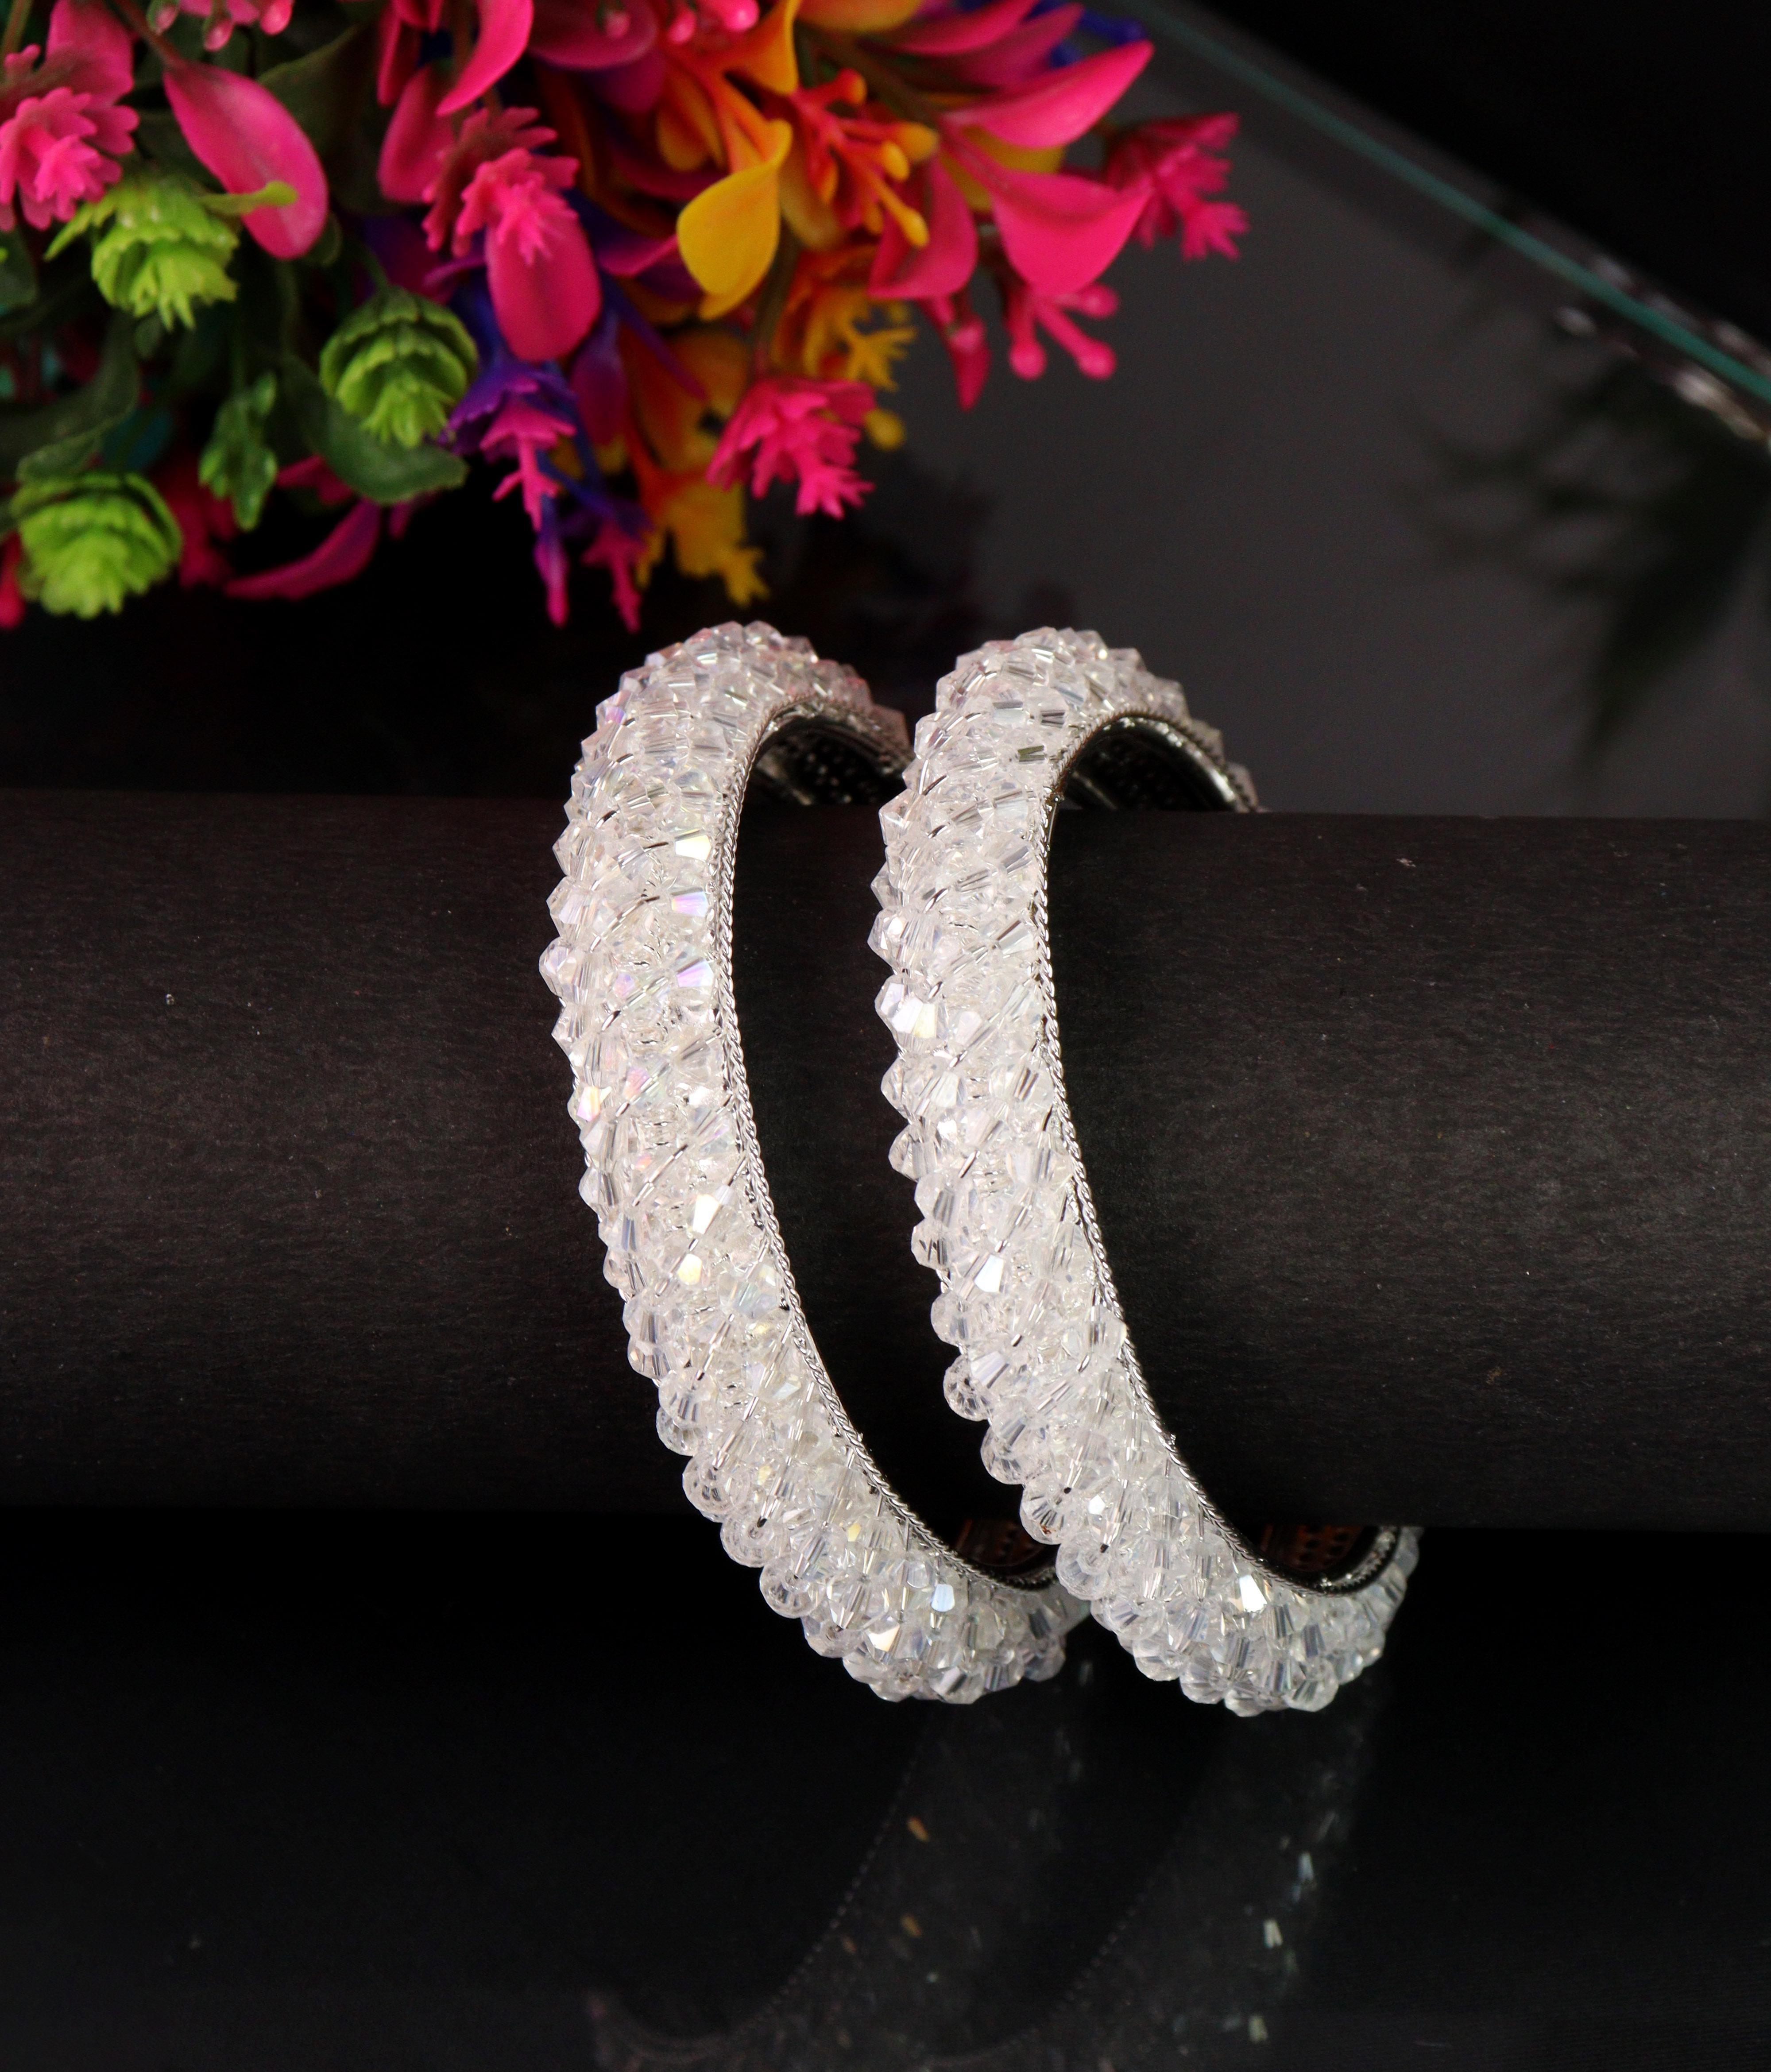
 Khannak Jewellery White Crystal Designer kadaset for Women and Girls for Weddings,Festivals and Occasions-Set of 2(2.6)
Type: Bangles
Brand: KHANNAK
Price: Rs. 499
 Khannak brings White Crystal finish designer Bangles Kadaset for Women. "Khannak" A beautifully handcrafted bangles,stylish and skin friendly adds a vibrant and traditional touch to your outfit which enhances your beauty. These bangles will enhance your attire whether be it wedding ceremony,religious functions,parties or any special occasion. Khannak brings to you luxurious, elegant designs that add radiance to the natural beauty of a woman. Suitable to be worn on multiple occasions like parties, weddings, engagements, office or festive wear, these jewellery pieces have been created with the sparkling finish and the best craftsmanship. We have a wide range of Jewellery Collection that includes - traditional kundan Bangles and Kada sets, wedding bridal sets, silver oxidised earrings, meenakari enamel jewellery, silk thread wedding bangle and chura sets.Adorned with kundan stones,zircon,pearl and beads these bangles add a touch of royalty to your attire. Our daily wear bangles combine style and comfort.Embrace the beauty of silk thread bangles and plain bangles.If you're in search of a versatile option, our multi-colour bangle sets are a great choice These sets are perfect for accessorizing different outfits and occasions, from casual to formal.For those who love the jingling sound of ghungroo bangles,we have a selection that will resonate with your style.Don't miss out on the latest bangle designs, be it glass, plastic, lakh, and metal bangles.
Features: white crystalkadaset
Included: crystal-kada